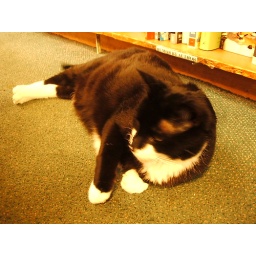
cat in the book store/SOHO